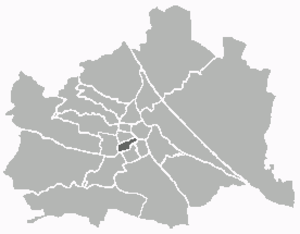
Mariahilf est le sixième des 23 arrondissements de Vienne. Il fut créé en 1850 à la suite de l'incorporation de cinq banlieues viennoises en tant que 5ᵉ arrondissement. Il devint définitivement le 6ᵉ après la division du 4ᵉ Wieden en 1861 et obtint ses limites actuelles l'année suivante.